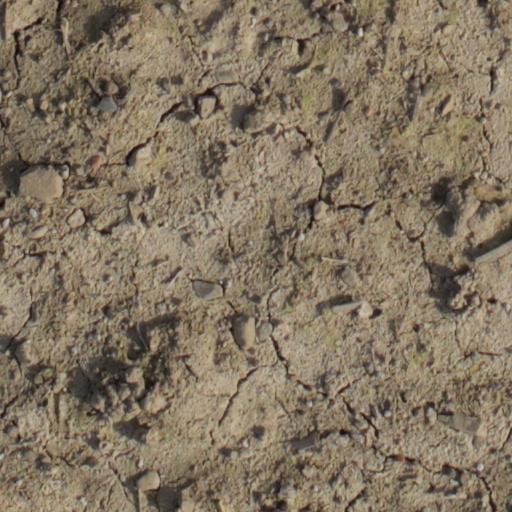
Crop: wheat